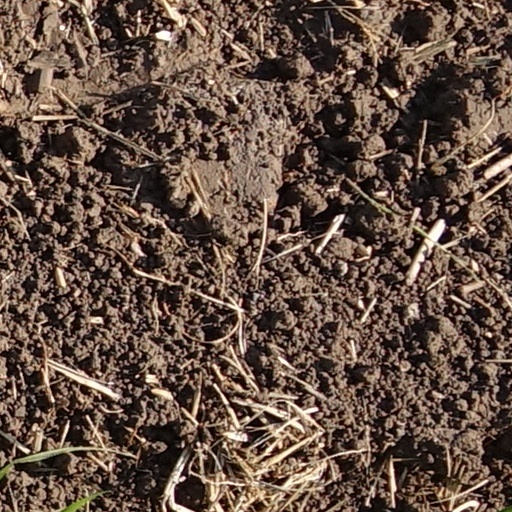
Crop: wheat